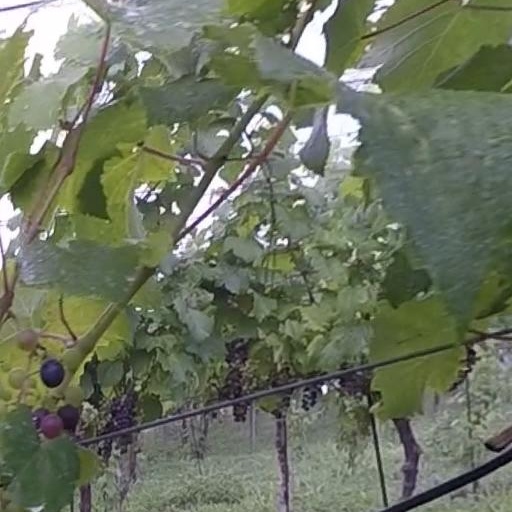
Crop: grape